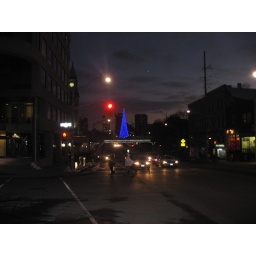
the xmas tree over Summerhill & Younge street